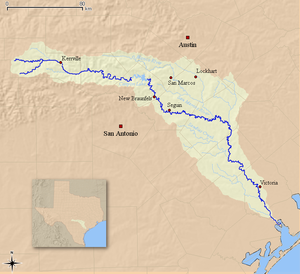
La Guadalupe River est un cours d'eau qui provient du centre du Texas, dans le comté de Kerr, et se jette dans la baie de San Antonio.